Gosen Station

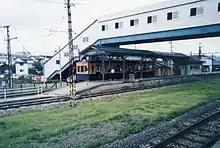
Platform of Kanbara Railway Line, May 1999

The station opened on 25 October 1910. The Kanbara Railway Company's Gosen Line formerly also operated from this station from 1923 to 1999. With the privatization of Japanese National Railways (JNR) on 1 April 1987, the station came under the control of JR East.